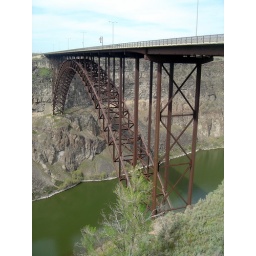
the perrine memorial bridge over snake river canyon